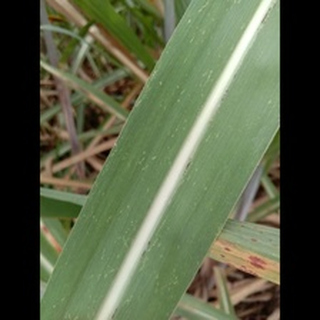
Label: sugarcane_mosaic